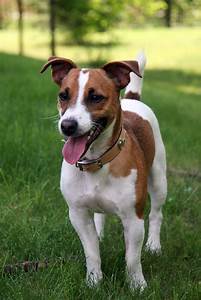
Label: dog